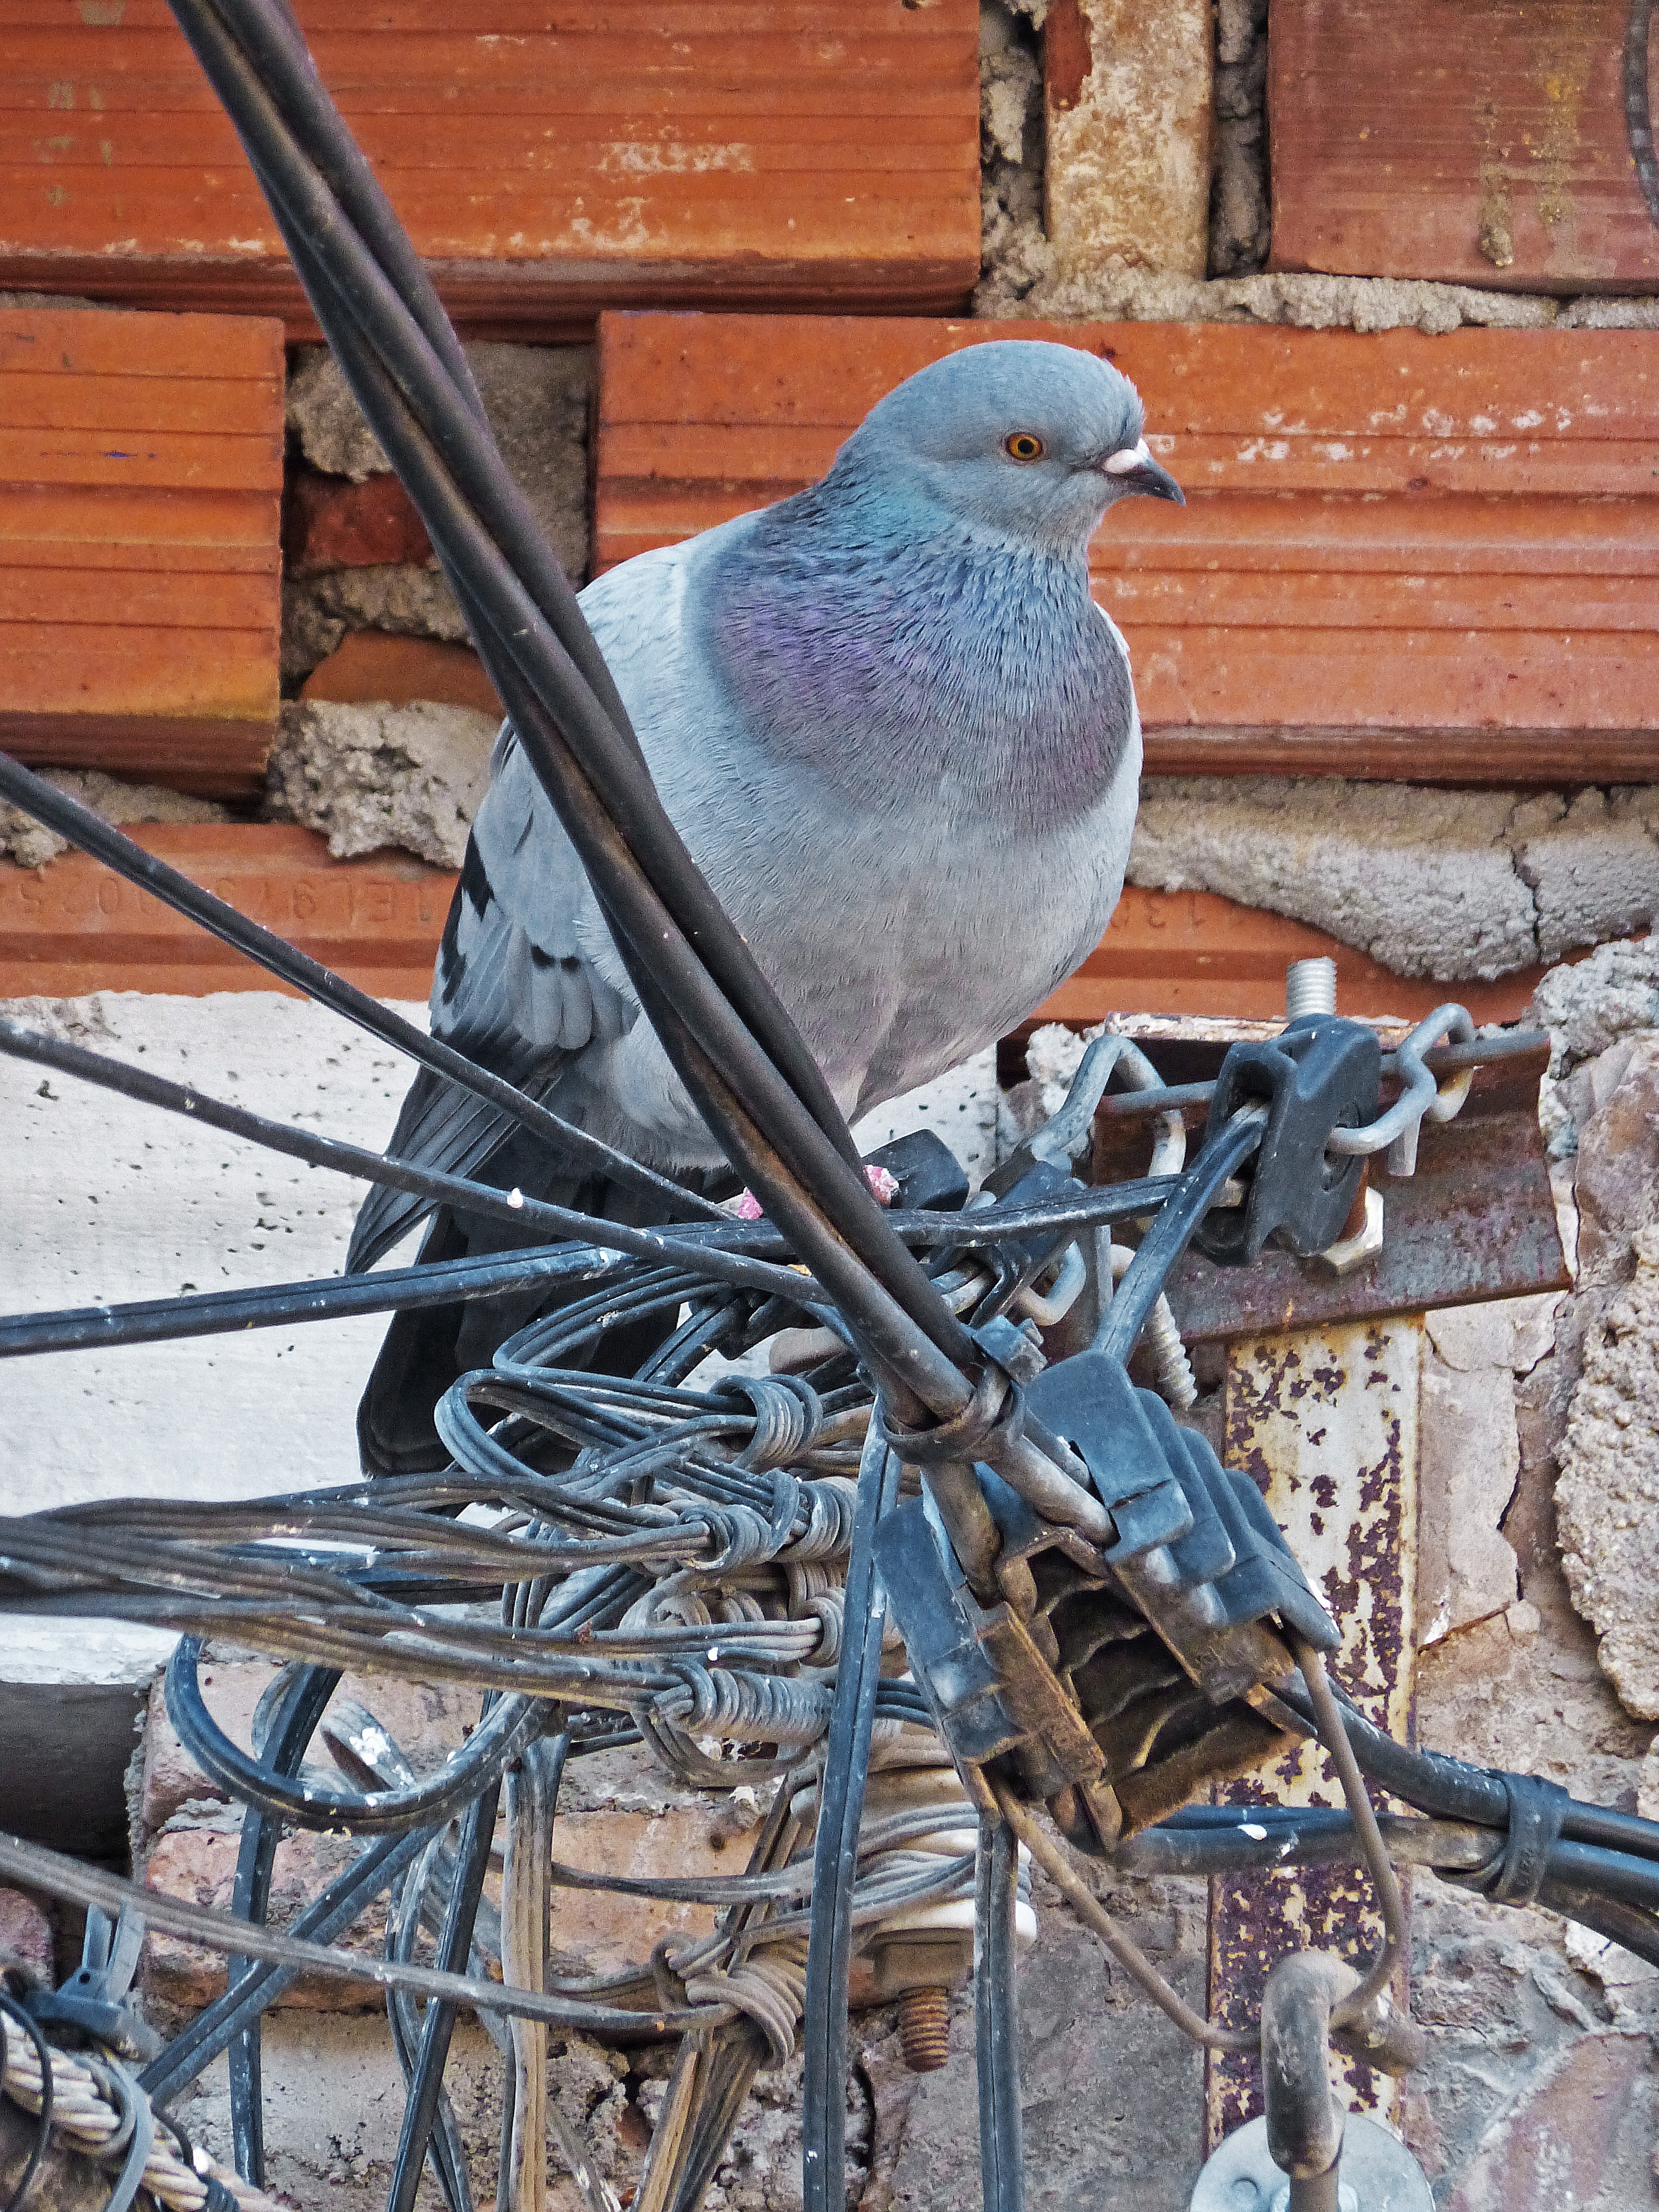
branch, winter, bird, blue, moth, paloma, cables, hodgepodge, perching bird, pigeons and doves